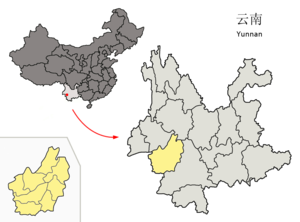
Lincang est une ville de la province du Yunnan en Chine.